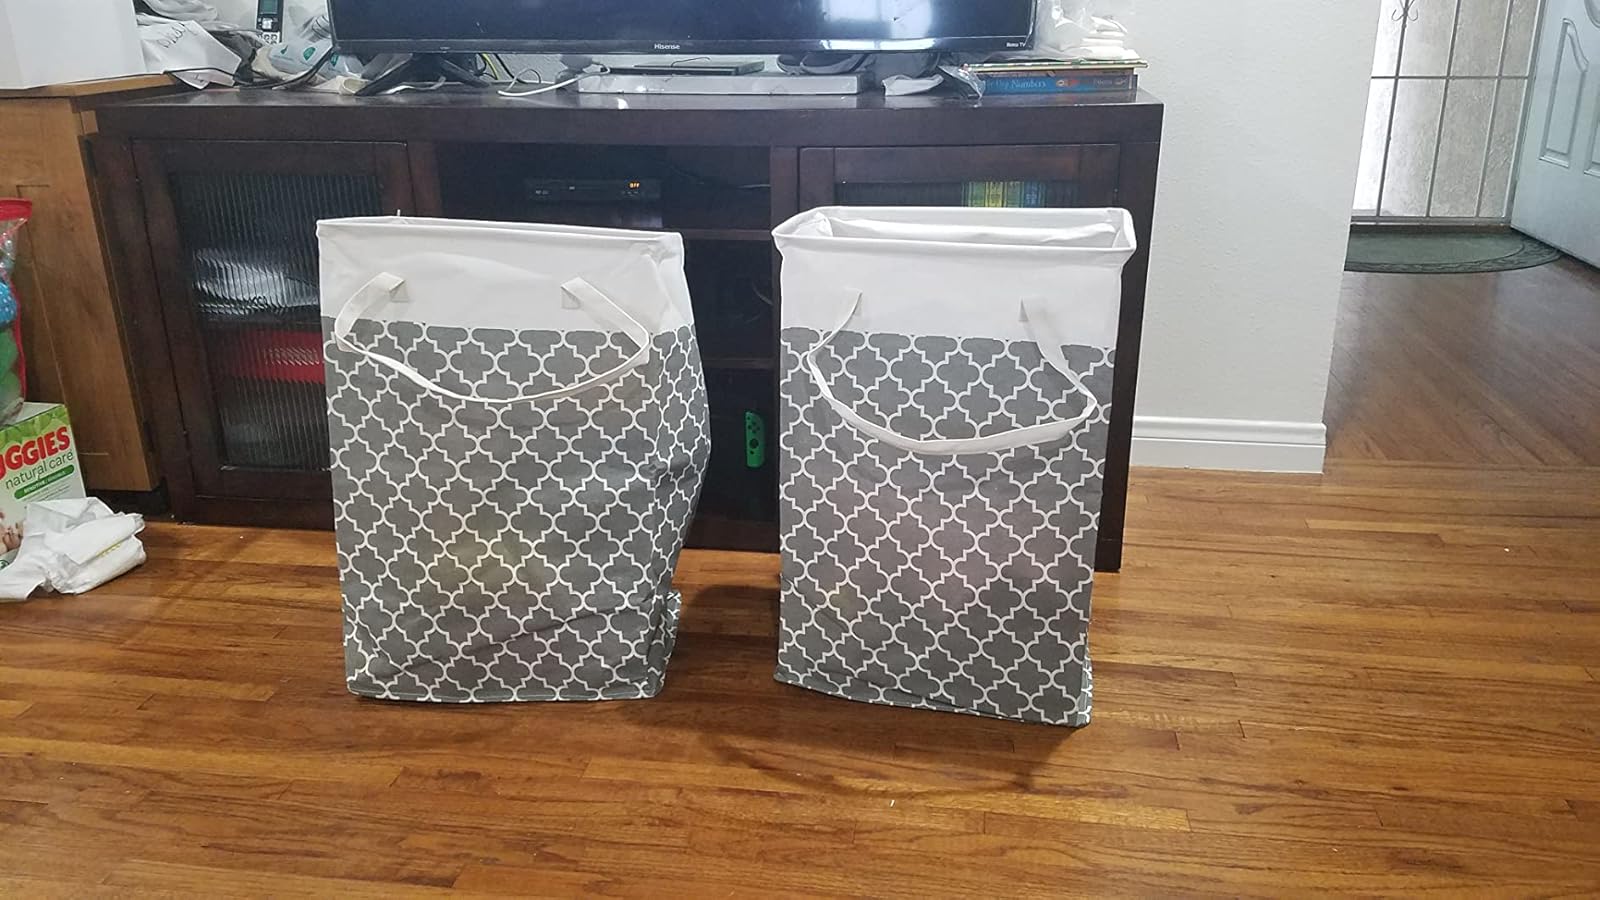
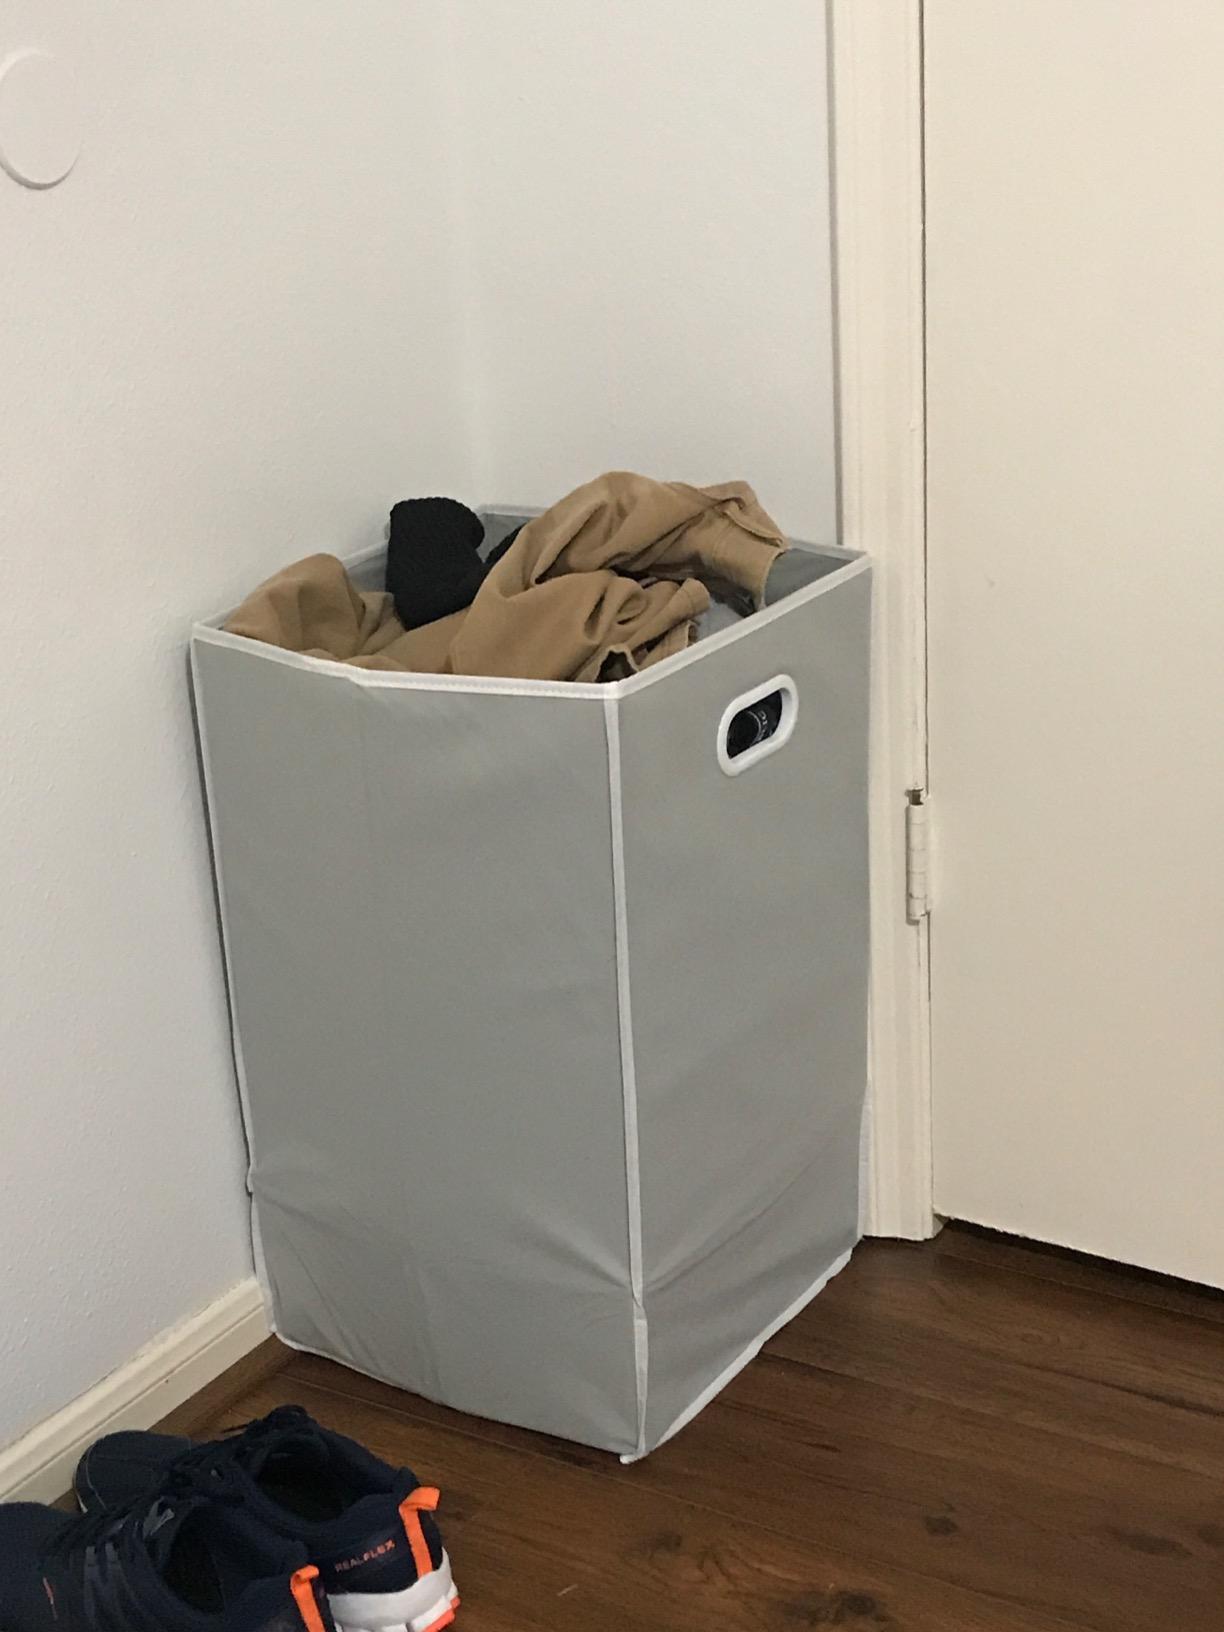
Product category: items_hamper
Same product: no